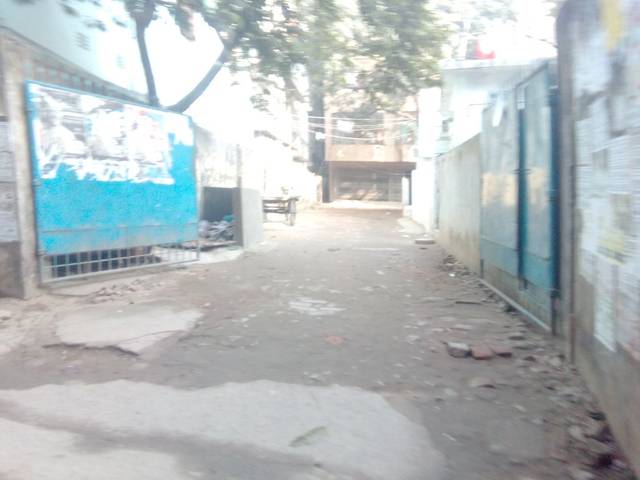
Region: Bangladesh
Coordinates: 23.745, 90.389